Toronto subway

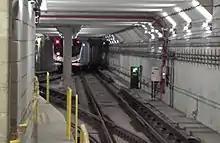
A Toronto Rocket train using the crossover at Vaughan Metropolitan Centre, a terminal station, to reverse

Metrolinx is funding the Line 5 Eglinton, a light rail line along Eglinton Avenue. From Mount Dennis in the west to Brentcliffe Road (east of Laird Drive), the line will run almost entirely underground where Eglinton Avenue is generally four to five lanes wide. From east of Brentcliffe Road to Kennedy station, the line will operate on the surface in a reserved median in the middle of Eglinton Avenue, where the street is at least six lanes wide. Building on the surface instead of tunnelling reduces the cost of construction on the eastern end of the line. The average speed of the line is expected to be ; as a comparison, the average speed of the heavy-rail Line 2 Bloor–Danforth is . The Eglinton line originated from Transit City, a plan sponsored by then–Toronto mayor David Miller, to expedite transit improvement by building several light rail lines through the lower density parts of the city. Of the light rail lines proposed, only the Eglinton and Finch West lines are under construction . Line 5 was expected to be completed in 2024, though it has since been delayed.